Pićan

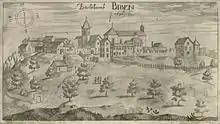
Pićan in an engraving made by Valvasor from 1679

In Roman times, a military stronghold called Petina was located here. The town was the seat of the first diocese in central Istria from the 5th to 18th centuries, and a medieval commune with governors and officers. The town gate (14th–15th century) has been preserved.